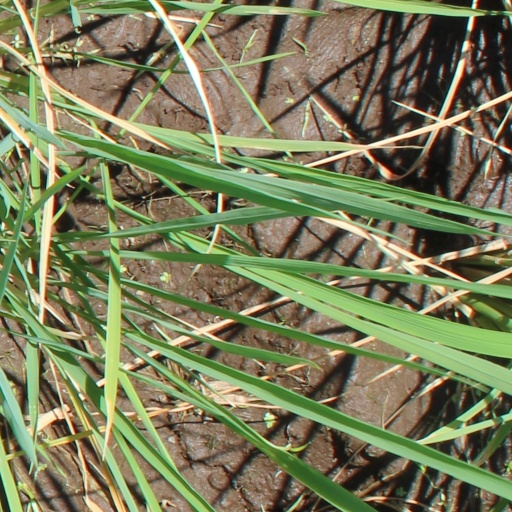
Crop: rice